Sasa Ognenovski

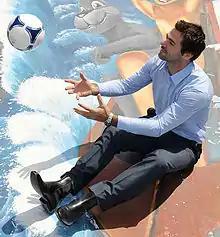
Ognenovski in 2012

Sasa Ognenovski (born 3 April 1979) is an Australian retired soccer player who played as a central defender, who played for the Australia national team on 22 occasions, and who last played for Sydney FC in the A-League. He is currently work as director of football at Preston Lions.